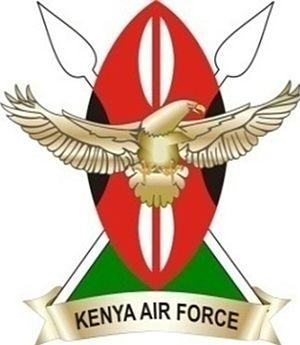
La Force aérienne du Kenya est la composante aérienne des Forces de défense du Kenya.